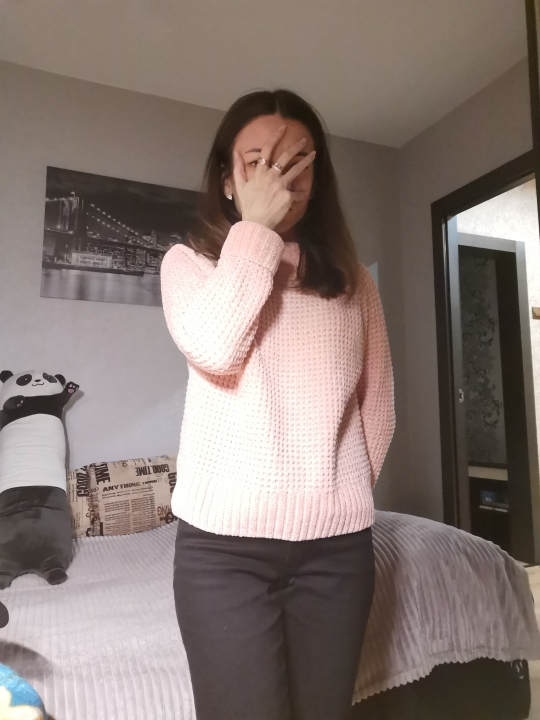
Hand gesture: no_gesture